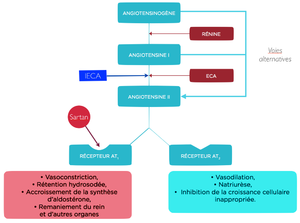
Le Système Rénine Angiotensine Aldostérone et les niveaux d'action de ses principaux modulateurs
L’insuffisance rénale chronique du chat – préférentiellement appelée maintenant maladie rénale chronique – est une maladie irréversible, qui se traduit par une perte progressive des fonctions des reins. Elle est une des causes principales de décès des chats domestiques âgés.